John C. Williams House

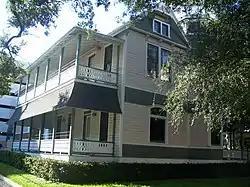

The John C. Williams House (also known as the Manhattan Hotel or Williams Mansion) is a historic home in St. Petersburg, Florida. Originally located at 444 5th Avenue South, it was subsequently purchased by the University of South Florida and moved to 511 Second Street South, on the Bayboro campus. On April 24, 1975, it was added to the U.S. National Register of Historic Places.